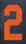
Number: 2